Patricia Schauss

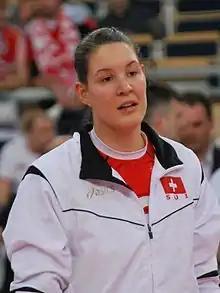
Patricia Schauss in 2014

Patricia Schauss (born ) is a Swiss female former volleyball player, playing as a central. She was part of the Switzerland women's national volleyball team.